Answer in natural language. Which object is closer to the camera taking this photo, dark red upholstered chair with wooden legs (highlighted by a red box) or brown top white leg dining table (highlighted by a blue box)? Choose between the following options: brown top white leg dining table (highlighted by a blue box) or dark red upholstered chair with wooden legs (highlighted by a red box)
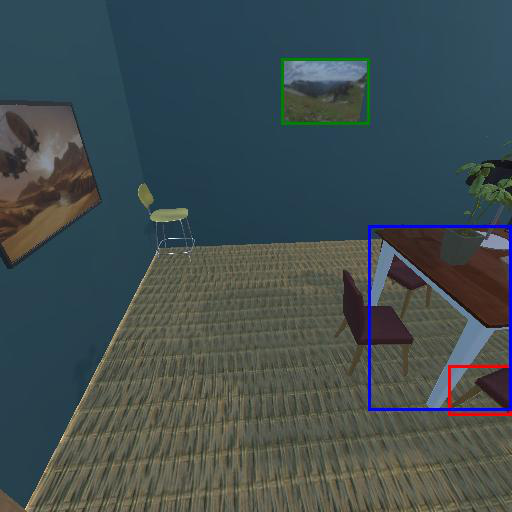
<answer>dark red upholstered chair with wooden legs (highlighted by a red box)</answer>